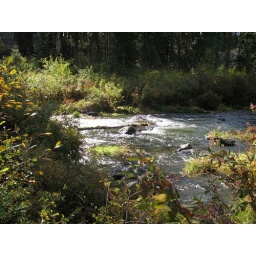
river by fish lake